List of birds of Kenya

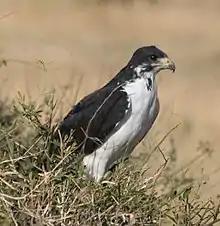
The augur buzzard or jackal buzzard is common in savannah, grassland, and mountain habitats.

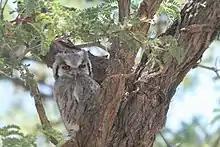
The southern white-faced owl is rare in dry areas of southern Kenya.

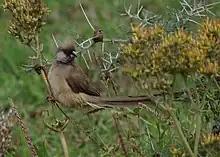
The speckled mousebird is common in many habitats, in this case Sweetwaters Tented Camp.

Accipitridae is a family of birds of prey which includes hawks, eagles, kites, harriers, and Old World vultures. These birds have powerful hooked beaks for tearing flesh from their prey, strong legs, powerful talons, and keen eyesight.